Kapitan Moy Residence

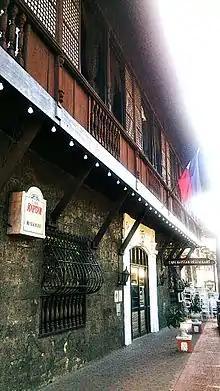

In 1887, Marikina emerged as a town of shoemakers through the pioneering efforts of Don Laureano "Kapitan Moy" Guevara. When the soles of Kapitan Moy's own imported shoes broke, he tried to personally fix his shoes and started experimenting with shoemaking because he did not want to go all the way to Manila. Although some Marikenos were already engaged in the limited production of slippers and clogs, or "bakya" even before the coming of the Spaniards, only the Chinese located in Manila were engaged in shoe repair and manufacture at that time.